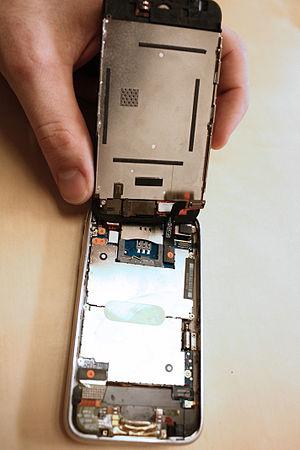
L'obsolescence programmée est, aux termes de la loi française, l'ensemble des techniques par lesquelles un metteur sur le marché vise à réduire délibérément la durée de vie d'un produit pour en augmenter le taux de remplacement. Il peut s'agir d'un matériel délibérément conçu pour ne pas pouvoir « évoluer », par exemple limité arbitrairement en taille de mémoire auxiliaire, ou de produits dont la conception comprend des « fragilités » délibérées. Dans les deux cas, le « metteur sur le marché » vise à entretenir un marché de renouvellement, par exemple par obsolescence technologique, d'estime ou esthétique.
Les années 2010 ont commencé le 1ᵉʳ janvier 2010 et se sont achevées le 31 décembre 2019.